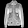
Label: Shirt